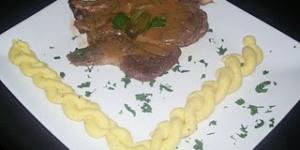
chuletas de cerdo a la charcutiere